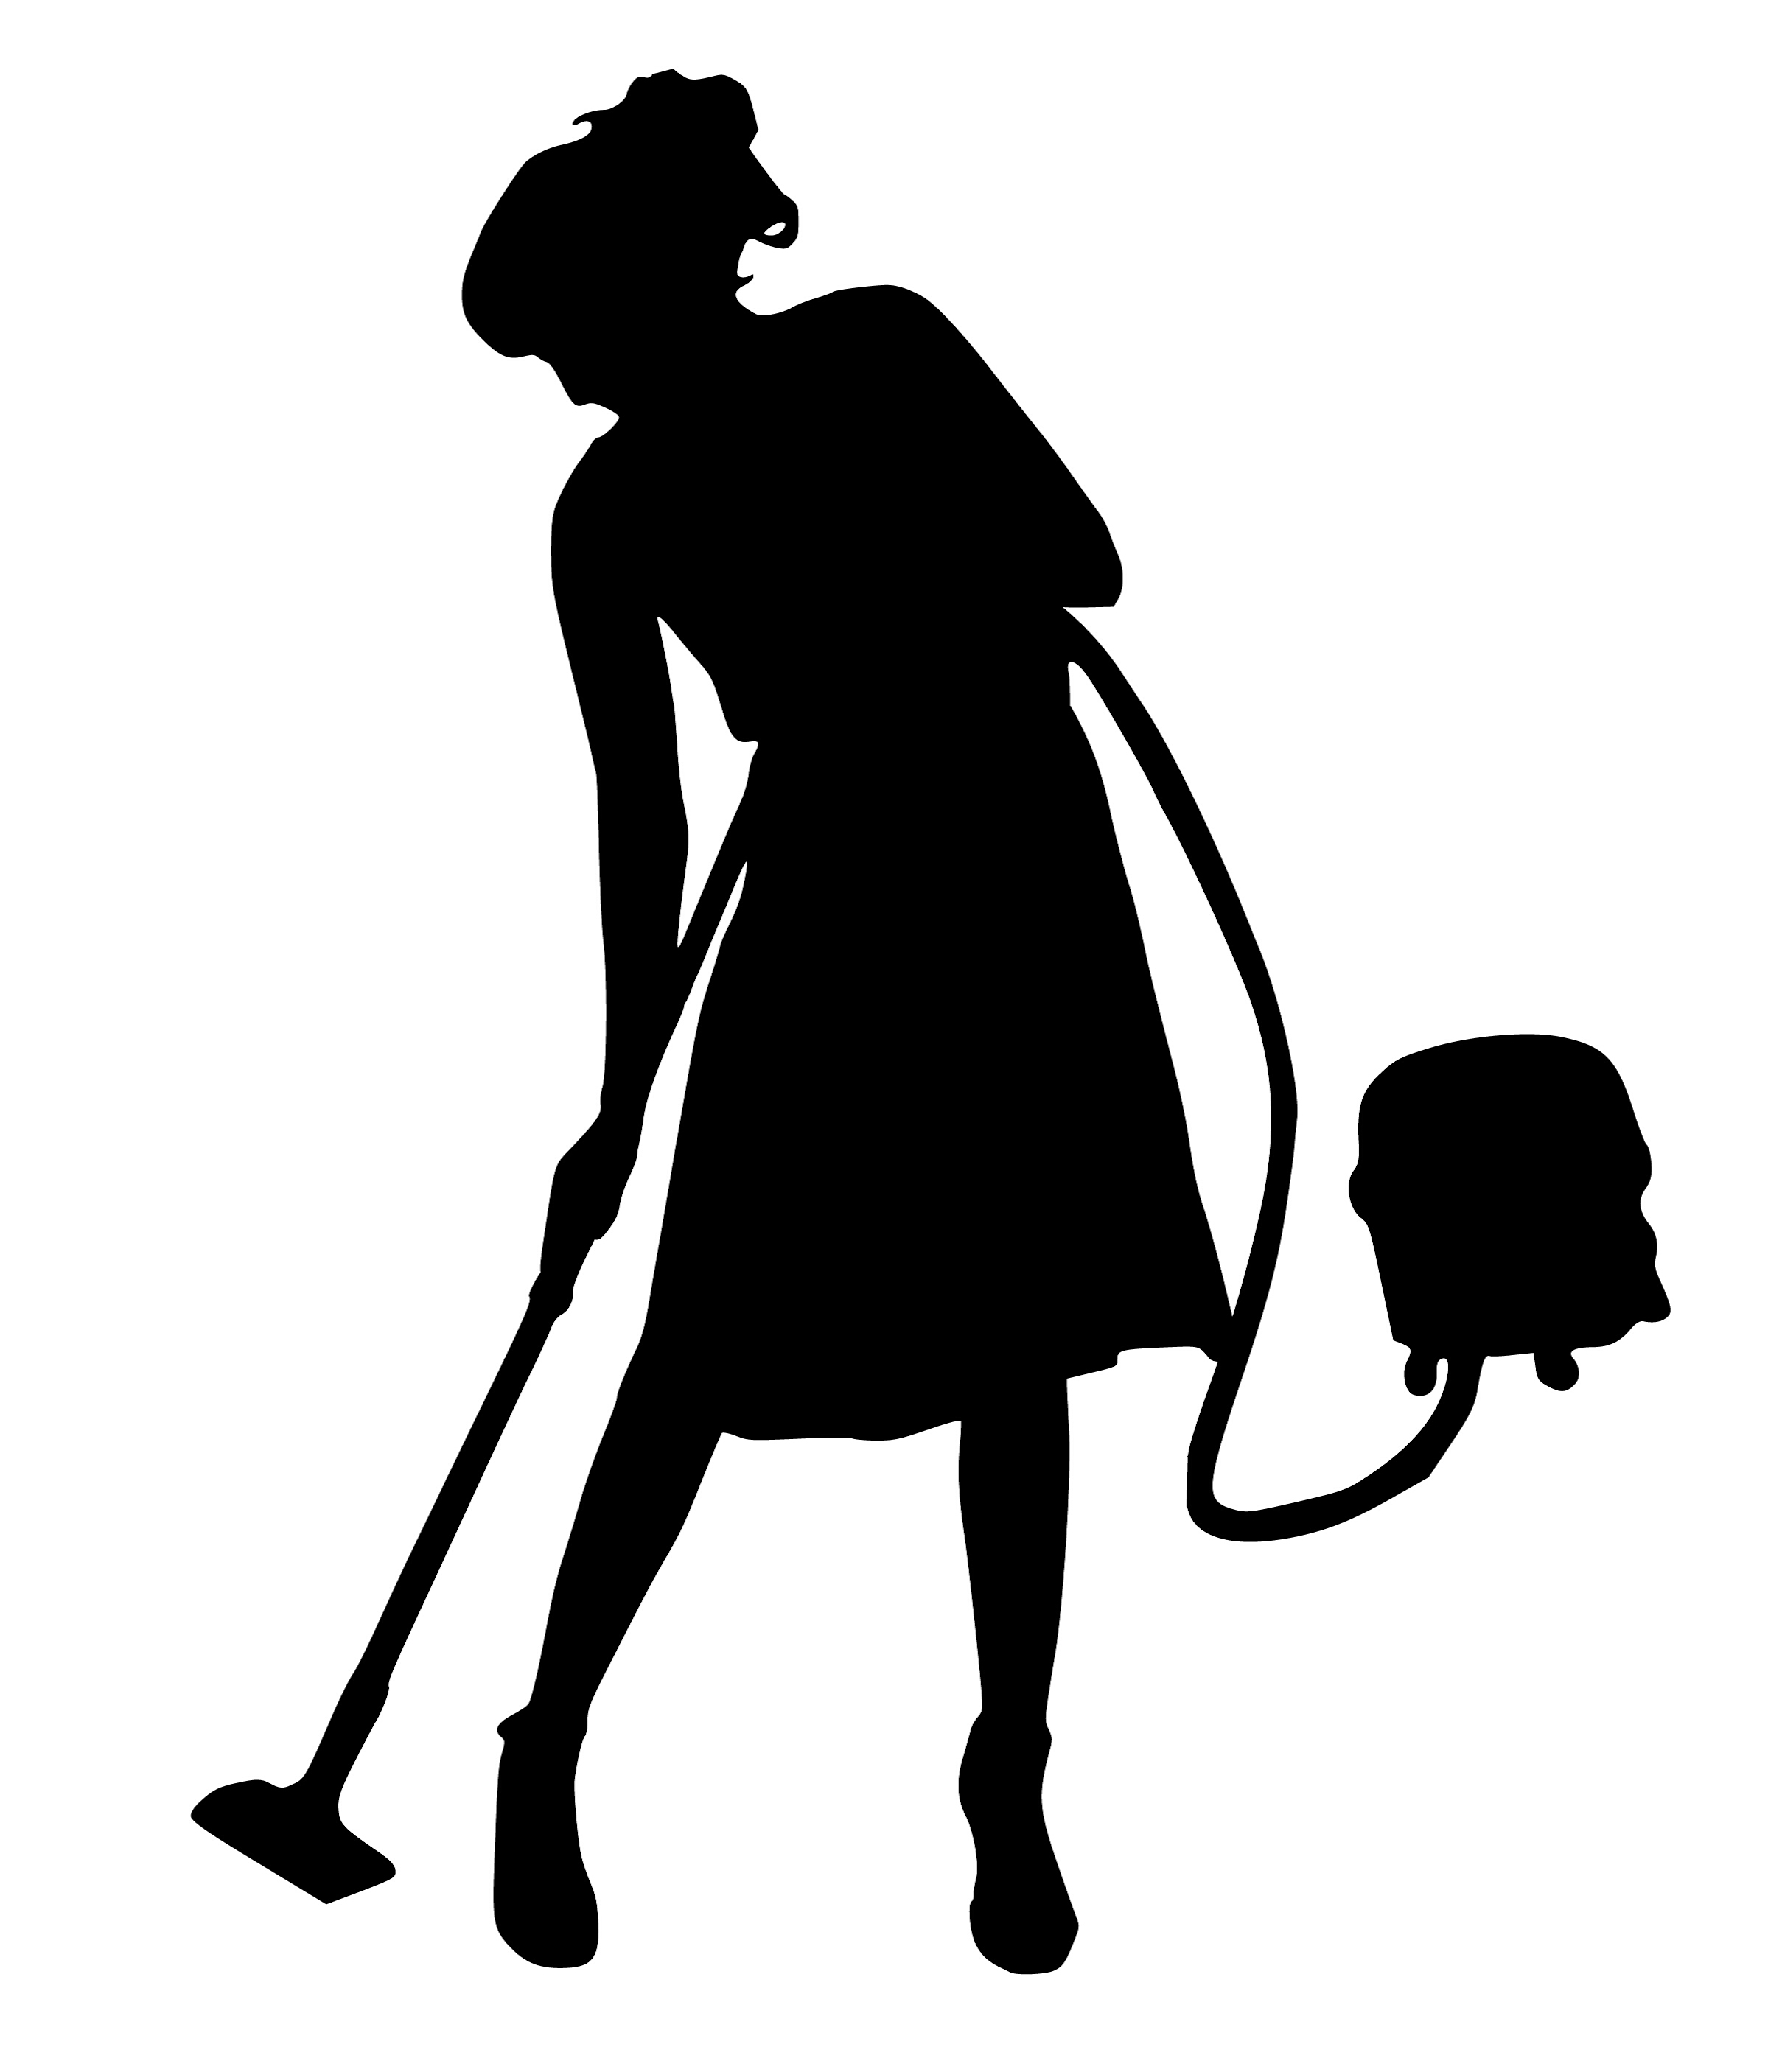
clean, cleaner, cleaning, service, maid, vacuum, woman, working, lady, pretty, duster, house, housekeeping, housework, silhouette, svg vector, female, girl, clipart, black, black and white, footwear, standing, joint, shoulder, human behavior, line, arm, monochrome photography, monochrome, hand, clip art, shoe, neck, graphics, font, illustration, art